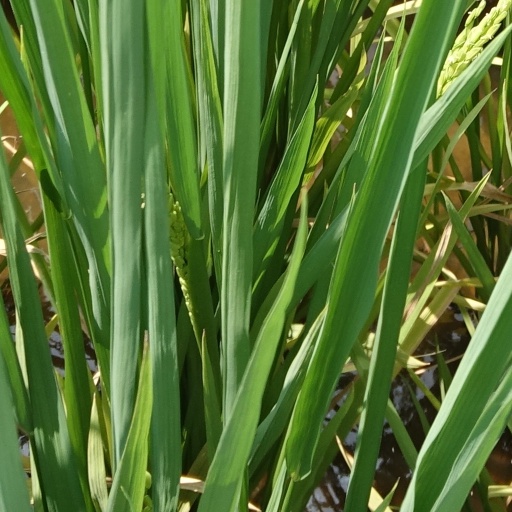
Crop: rice